Charles Farr (builder)

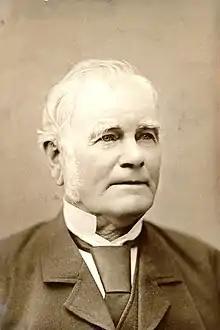
Charles Farr c. 1885

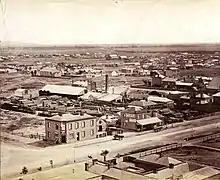
Portion Victoria Square and Franklin Street taken from the GPO tower in 1865. Farr's woodyard in middle foreground.

Farr, by trade a bricklayer, had premises on Hindley Street, and by 1850 owned a business on Franklin Street, a timber yard possibly purchased from Philip Santo.